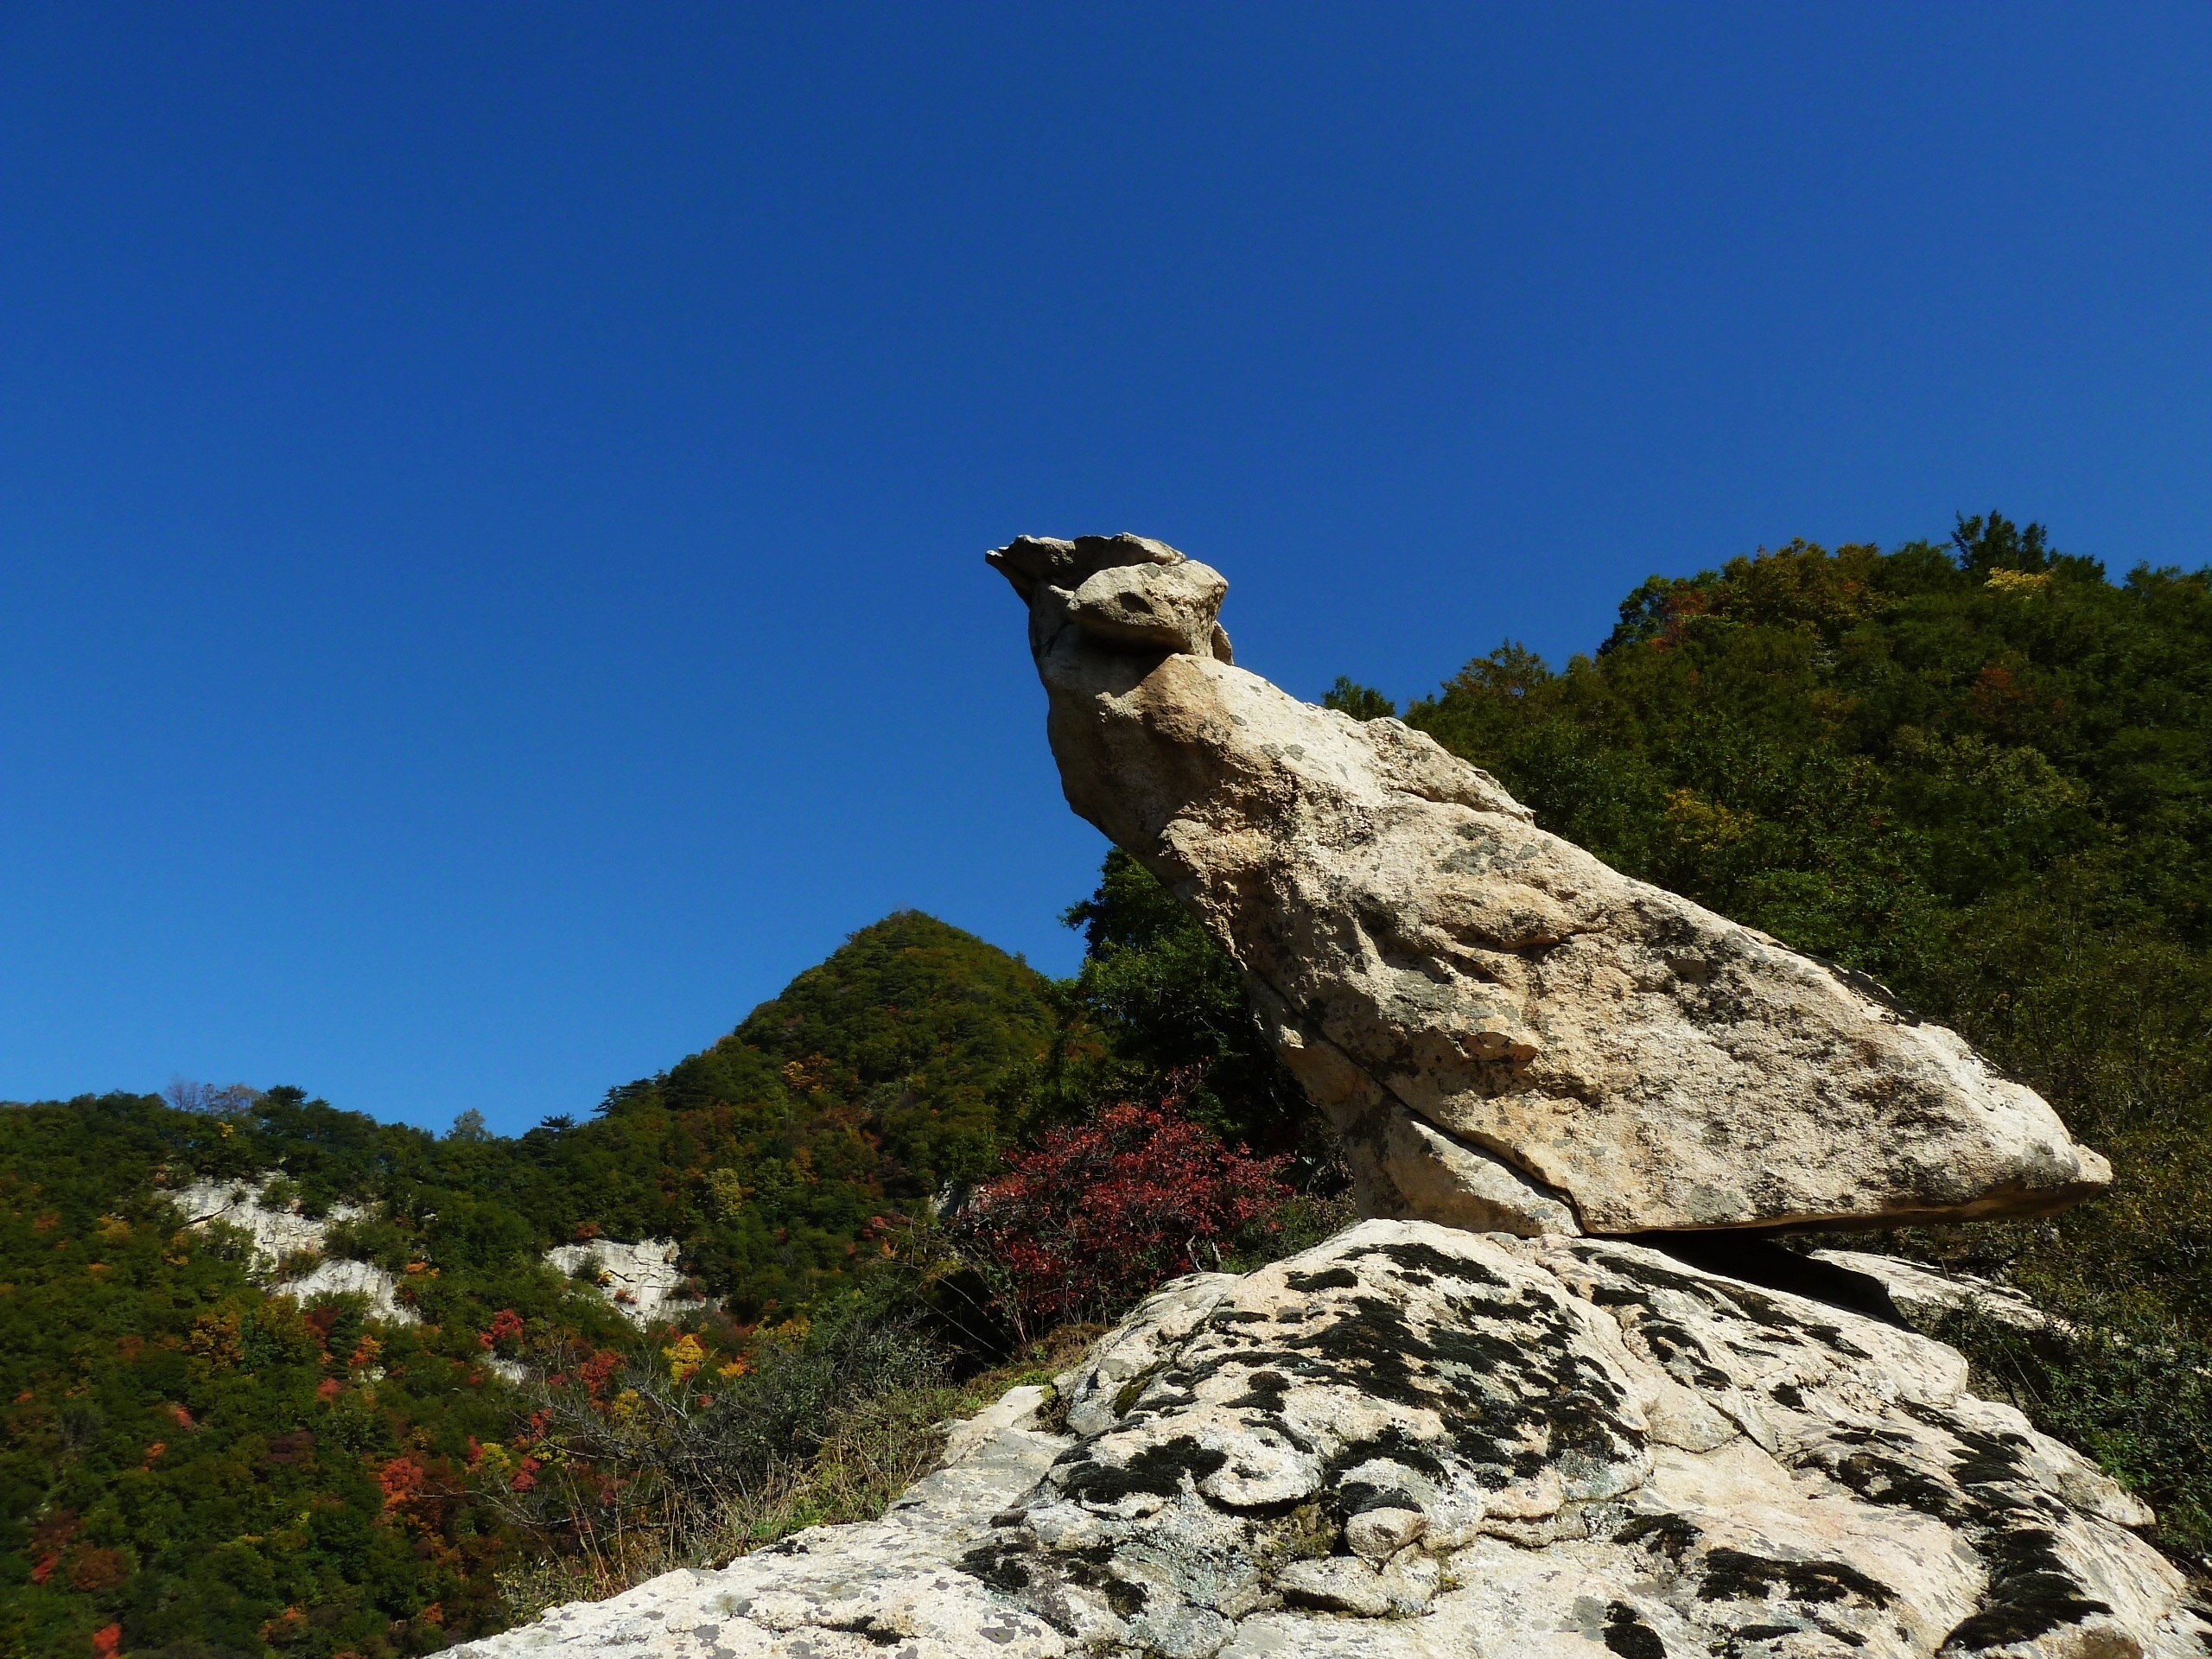
nature, rock, wilderness, mountain, adventure, mountain range, cliff, terrain, ridge, granite, mountainous landforms, shi yang